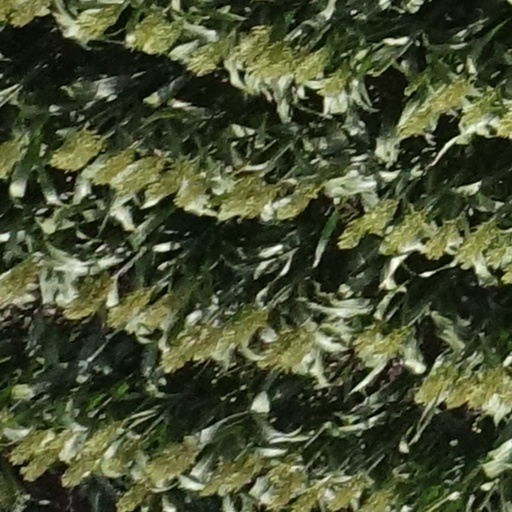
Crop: sorghum